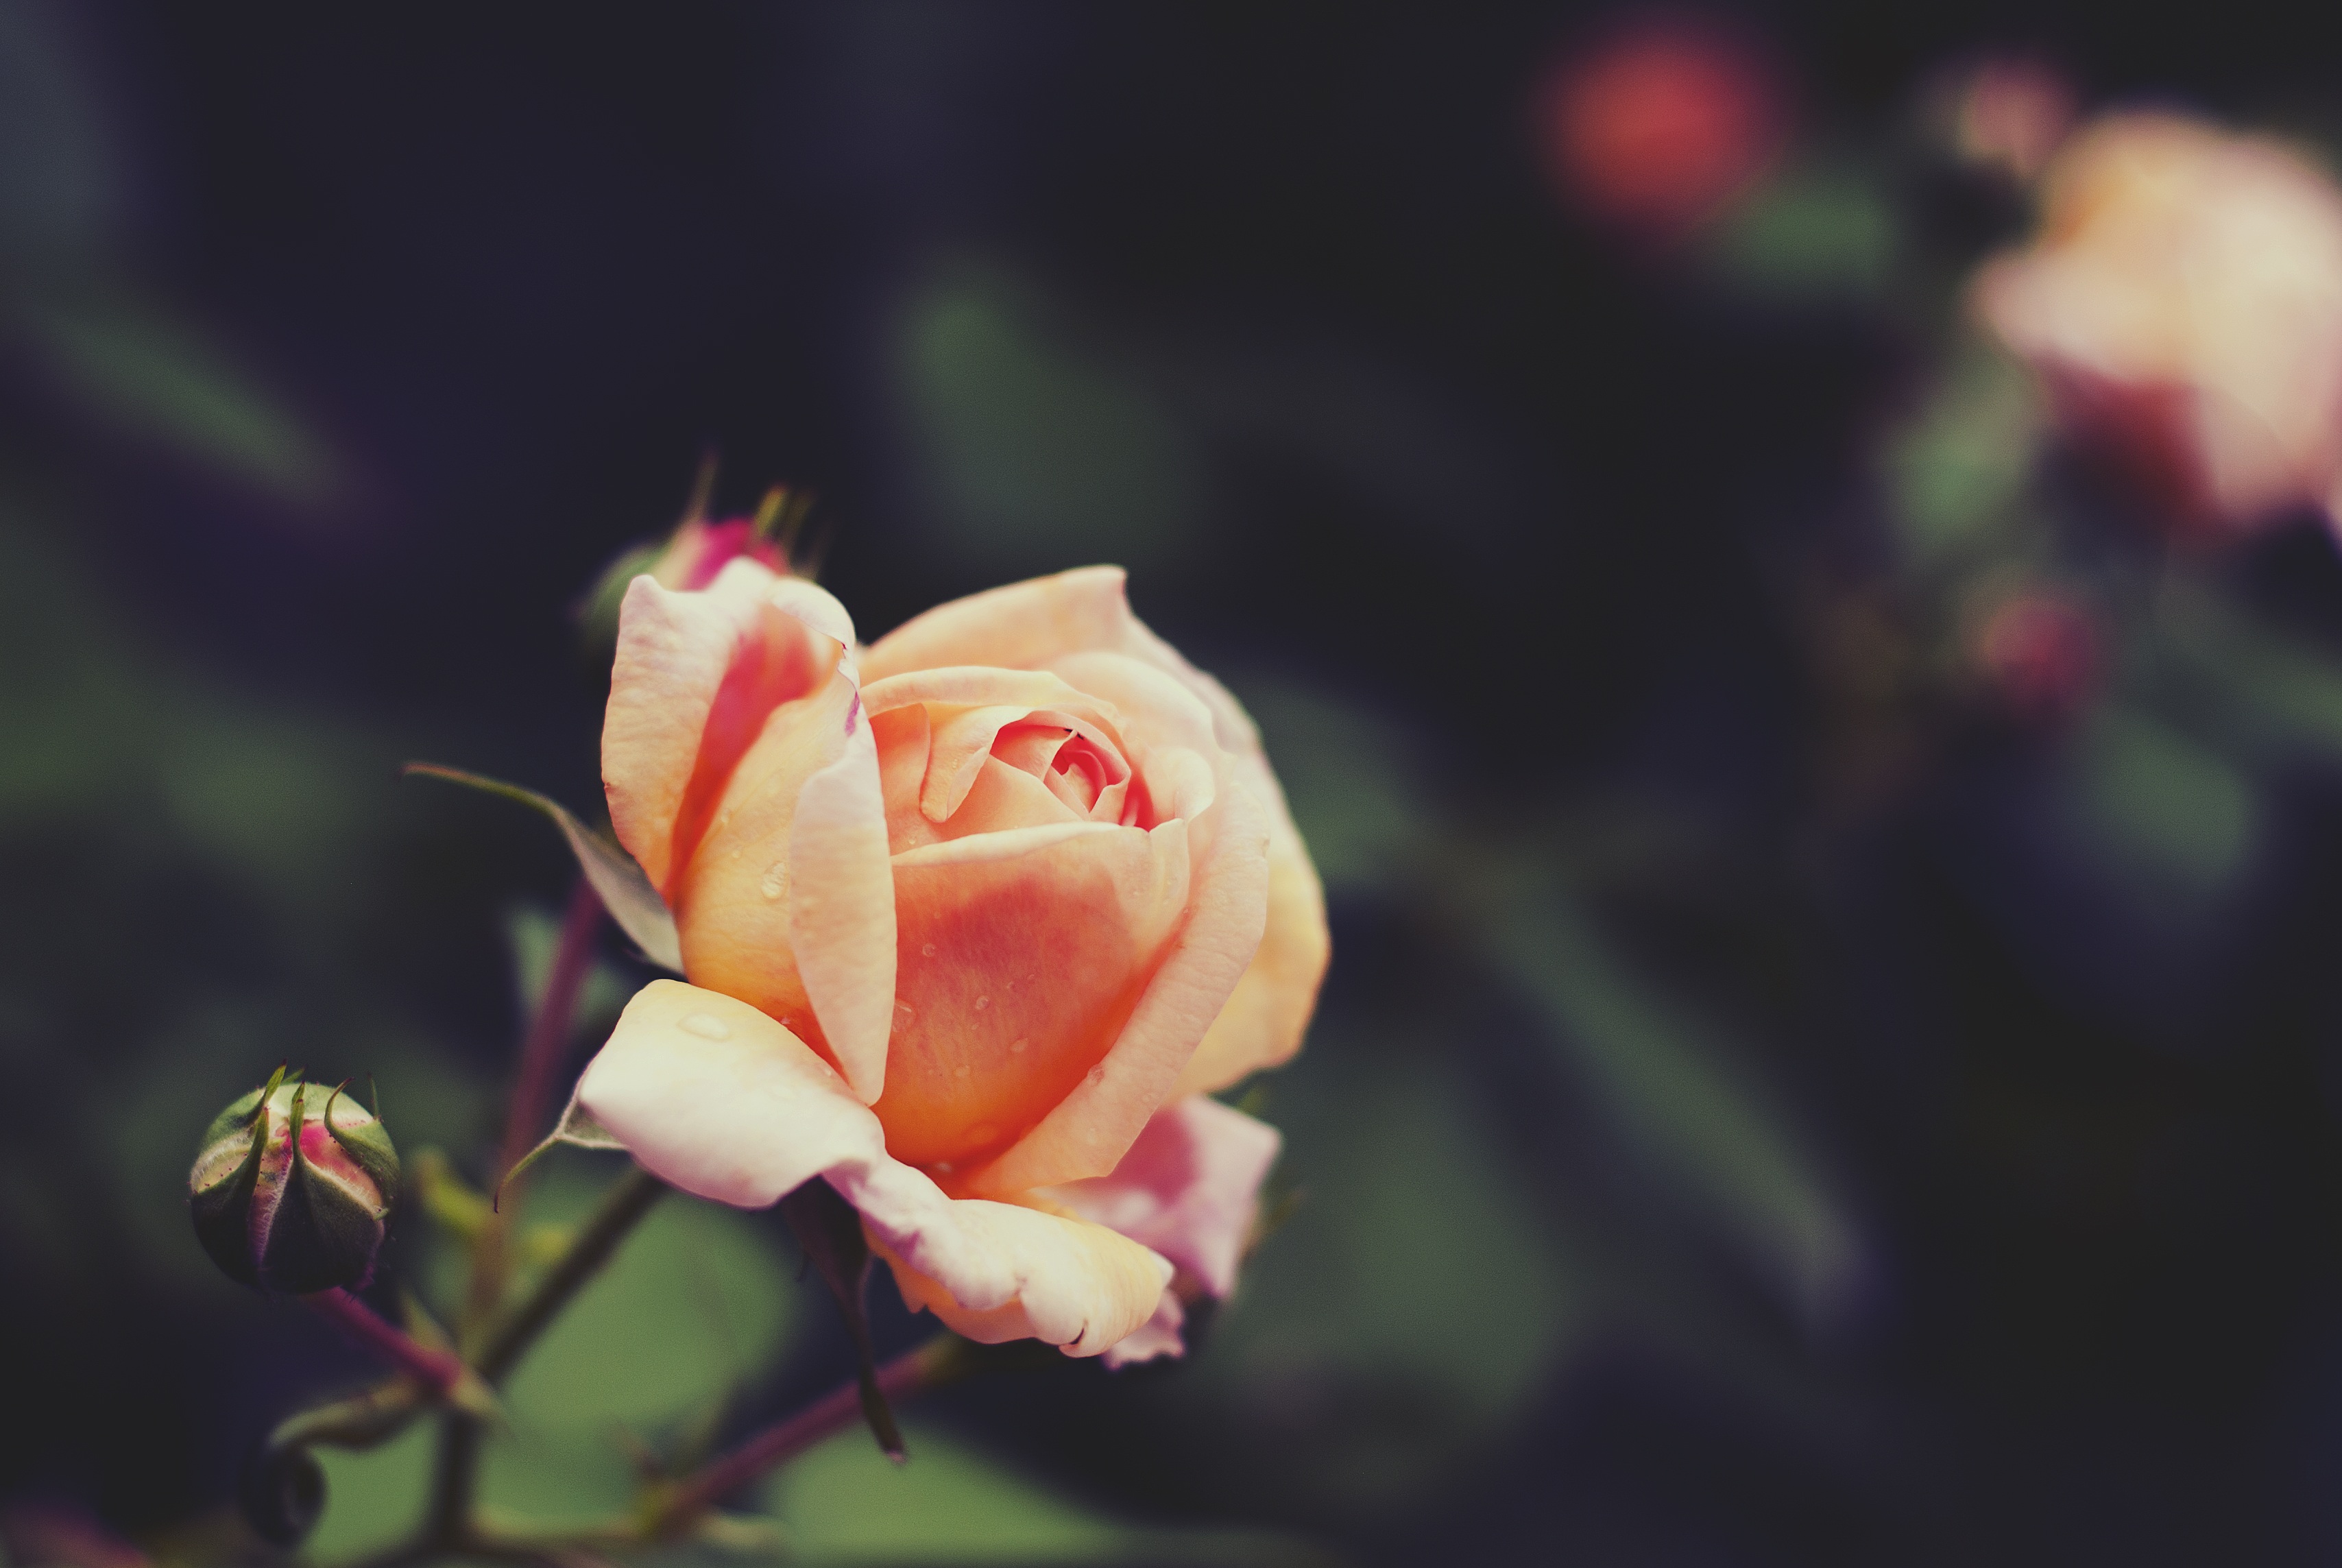
nature, blossom, plant, photography, tea, leaf, flower, petal, rose, red, macro, garden, pink, flora, close up, bud, rose petals, macro photography, rose flower, flowering plant, garden roses, rose family, petal of a rose, the passion of the christ, land plant